Radiant Office

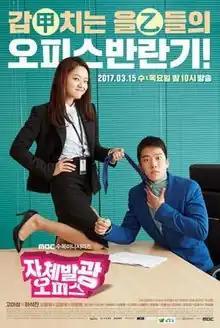

Radiant Office is a 2017 South Korean television series starring Go Ah-sung and Ha Seok-jin. The series is written by a rookie screenwriter who won the 2016 MBC TV Drama Screenplay Competition in Miniseries category. It aired on MBC from March 15 to May 4, 2017 on Wednesdays and Thursdays at 22:00 (KST) for 16 episodes.